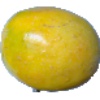
Label: maracuja